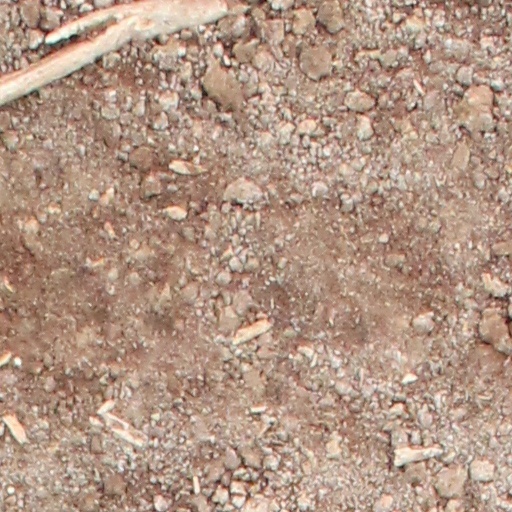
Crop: wheat